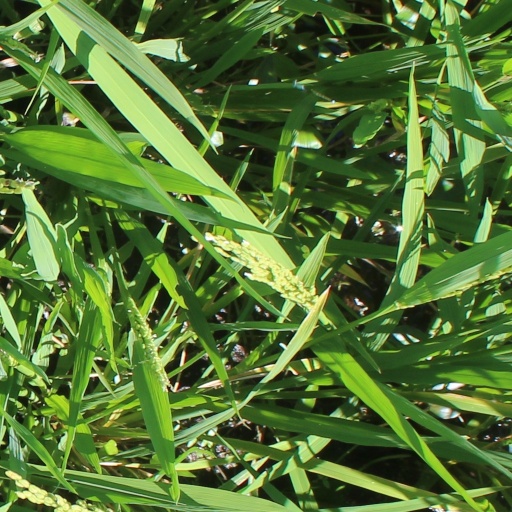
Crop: rice